Japanese Anarchist Federation

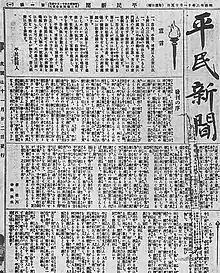
A clip from the socialist "Heimin Shinbun" newspaper (13 November 1904)

Anarchism in Japan has a long history, arguably having roots in the egalitarian structure of some communal villages during the Tokugawa era. Its modern form, however, originated in the political activities of Kōtoku Shūsui, an anarchist who edited the libertarian-socialist newspaper "Heimin Shinbun" in the early 20th century. He gained the permission of anarcho-communist writer Peter Kropotkin to translate his works into Japanese, which helped to steer the nascent anarchist movement in a communist direction.